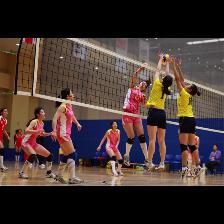
Label: Human